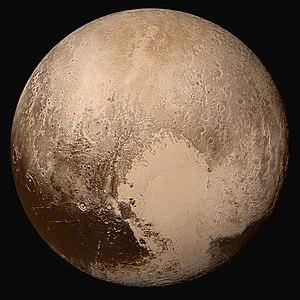
Capitaine Futur à la rescousse est un roman de science-fiction de type « space opera » d'Edmond Hamilton. Le roman a été adapté en dessin animé dans la série Capitaine Flam sous le titre La Planète noire.
Pluton, officiellement désignée par Pluton, est une planète naine, la plus volumineuse connue dans le Système solaire, et la deuxième en ce qui concerne sa masse. Pluton est ainsi le neuvième plus gros objet connu orbitant directement autour du Soleil et le dixième par la masse. Premier objet transneptunien identifié, Pluton orbite autour du Soleil à une distance variant entre 30 et 49 unités astronomiques et appartient à la ceinture de Kuiper, ceinture dont il est le plus grand membre connu.
Voici une galerie du Système solaire.